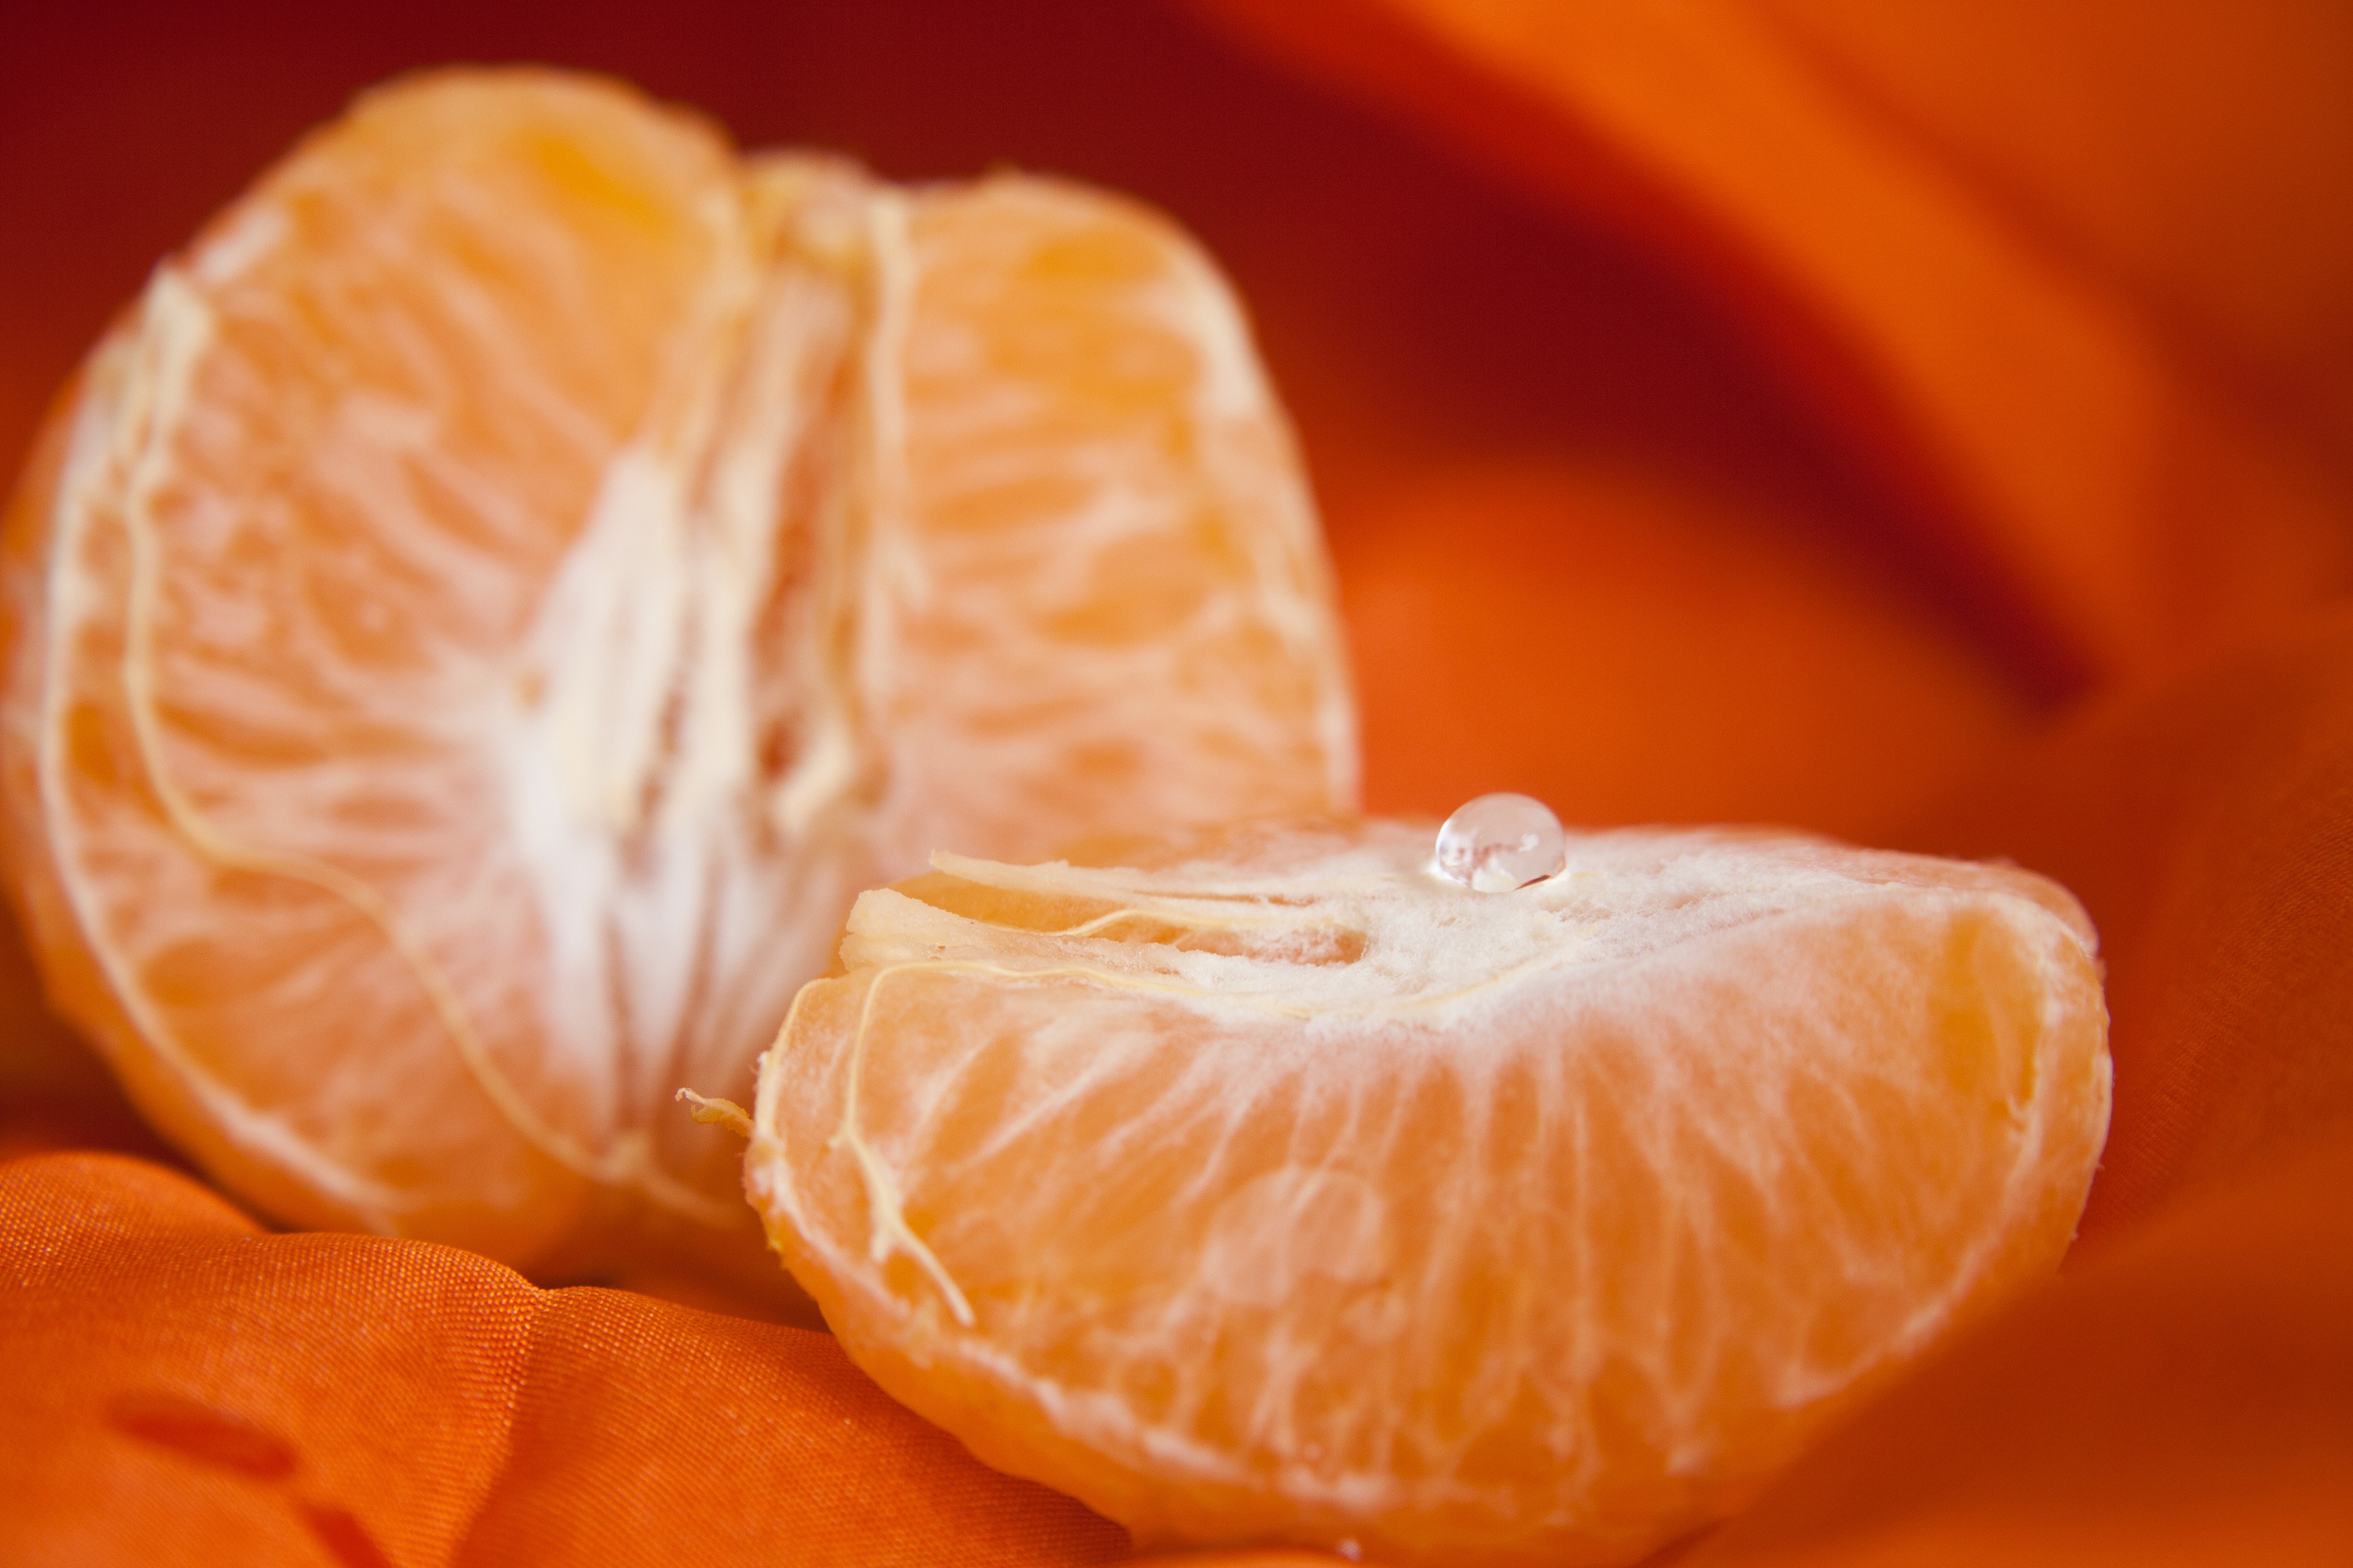
tree, plant, fruit, sweet, summer, ripe, orange, food, harvest, produce, tropical, natural, juicy, eat, slice, grapefruit, close up, seeds, peel, nutrition, hybrid, tasty, tangerine, valencia, clementine, naval, vitamins, citron, organic, citrus, flowering plant, bitter orange, mandarin orange, land plant, tangelo